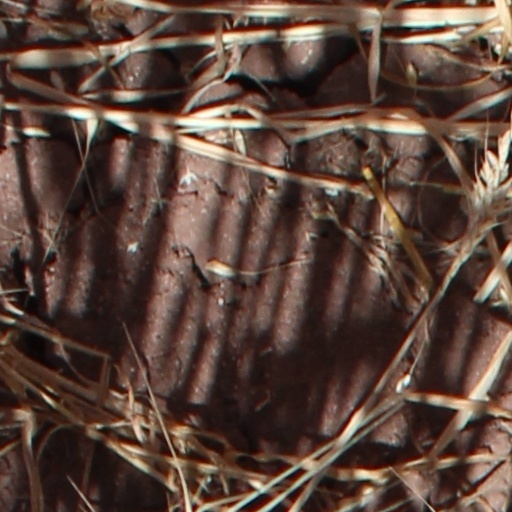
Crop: wheat